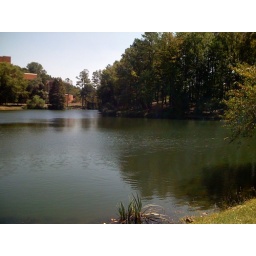
lake @ UNCC beside music building